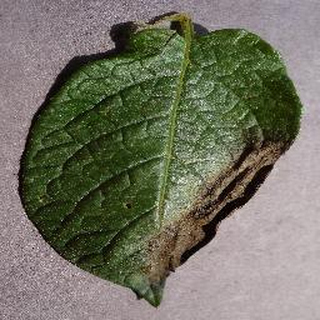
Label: potato_late_blight